Kwakwakaʼwakw

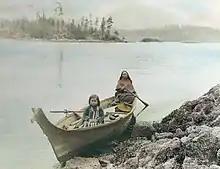
A Kwakwakaʼwakw canoe

Kwakwa̱ka̱ʼwakw transportation was similar to that of other coastal people. Being an ocean and coastal people, they travelled mainly by canoe. Cedar dugout canoes, each made from one log, would be carved for use by individuals, families and communities. Sizes varied from ocean-going canoes, for long sea-worthy travel in trade missions, to smaller local canoes for inter-village travel. Some boats had buffalo fur inside to keep protection from the cold winters.